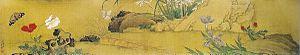
Fleurs et papillons, du peintre chinois Fan Qi, 1616-1695, section d'un rouleau portatif, encre et couleurs sur feuille d'or. 19,8x197cm. Musée du palais impérial, Beijing.
Fan Qi ou Fan Ch'i ou Fan K'i, nom de pinceau: Hui-gong et Xiagong, né en 1616 à Jiangning, mort en 1695. XVIIᵉ siècle. Chinois. Peintre de paysages.